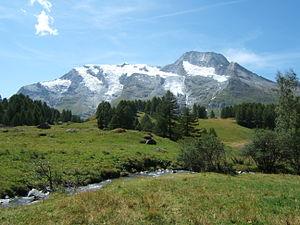
Le hameau du Monal à Sainte-Foy-Tarentaise en Haute-Tarentaise, dans le parc de la Vanoise, en Savoie. En arrière plan, se dresse les faces est du Mont Turia sur la droite du massif et du Mont Pourri au centre (avec la Brèche Puiseux à son pied, côté sud), ainsi que le Dôme de la Sache sur la gauche. Au premier plan, coule paisiblement le ruisseau du Clou.
Sainte-Foy-Tarentaise est une commune française située dans le département de la Savoie, en région Auvergne-Rhône-Alpes.
La réserve naturelle nationale des Hauts de Villaroger est une réserve naturelle nationale se trouvant en Haute Tarentaise, dans le Massif de la Vanoise. Classée en 1991, elle occupe une surface de 1 062 ha et protège des zones boisées qui manquent à la zone centrale du Parc national de la Vanoise.